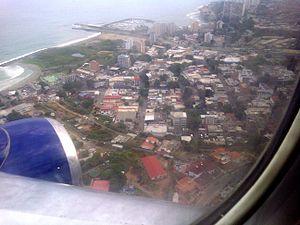
Catia La Mar est une ville de l'État de La Guaira, au Venezuela. Elle est bordée à l'ouest par Maiquetia. Catia la Mar est à environ 10 minutes de l'aéroport international Maiquetía - Simón Bolívar.